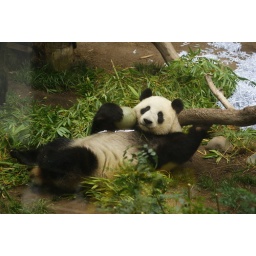
Su Lin romping around in the paper shreds and playing with her ball